Robert J. Spane

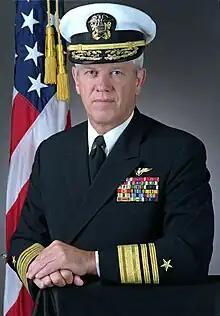

Robert Johnson (Rocky) Spane (born May 5, 1940) was a vice admiral in the United States Navy. He was Commander, Naval Air Force Pacific from 1993 to 1996. Spane is a 1962 U.S. Naval Academy graduate.